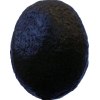
Label: black_avocado